Rahim Redcar

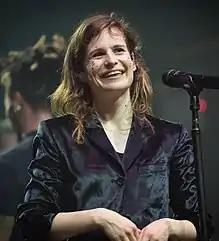
Redcar performing as "Christine and the Queens" in New York in 2015

In the United Kingdom, "Tilted" was released on 15 January 2016 and peaked at number 20 on the UK Singles Chart. An English version of the album was released there on 26 February, under the original French title. The record received universal critical acclaim. In April, Redcar performed for the first time, and twice, at the Coachella Festival. In May, he was added to the BBC Radio 1 main rotation playlist, and on 17 June, he appeared on "The Graham Norton Show". "The Guardian" called his performance at the Glastonbury Festival on 24 June, the day after the Brexit vote, one of the festival's "unequivocal highlights" and later described it as "career-launching". "Chaleur humaine" reached number 2 on the UK Albums Chart in July and was the best selling debut studio album of 2016 there. It was featured on some year-end lists and ranked 3rd by "NME" and 8th by "The Guardian", among other accolades. In the decade-end 'top albums of the 2010s' listings, the record was ranked No. 40 by "The Independent" and No. 81 by "NME". In September, he put together a cover version of Beyoncé's "Sorry" in the BBC Live Lounge; for arrangement and rendition he was included in the "6 Best New Songs of the Week" list by "Vulture". The same month, when he was performing at the Camden Roundhouse, Elton John sang "Tilted" with him on stage; John had earlier bought Redcar‘s French album and praised him greatly. In November, Redcar performed in London, Manchester, and Glasgow, selling 16,000 seats in a few hours each time. In October, he was chosen as one of BBC's 100 Women. He appeared twice on the "Jools' Annual Hootenanny" TV show, on 31 December, and on 1 January 2017. Having toured intensively during 2014–16, he stopped at the end of 2016, saying later, "I didn't want to burn out on the first [studio album]".